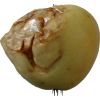
Label: Apple hit 1